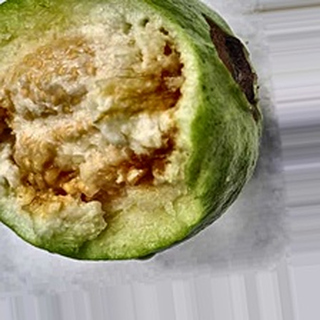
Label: guava_fruit_fly